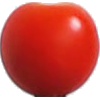
Label: Tomato Cherry Red 1